Far side of the Moon

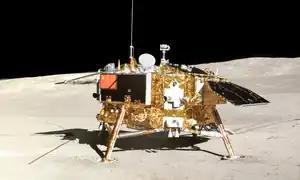
The Chang'e-4 lander imaged by the "Yutu-2" rover on the lunar far side.

The China National Space Administration (CNSA)'s Chang'e 4 achieved humanity's first ever soft landing on the lunar far side on 3 January 2019 and deployed the Yutu-2 lunar rover onto the lunar surface.